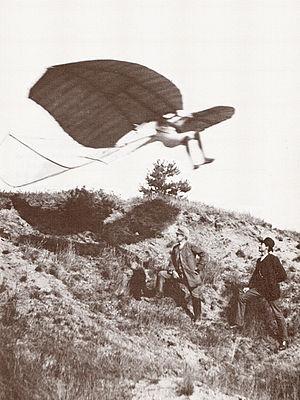
Un ornithoptère est un aéronef dont la sustentation est assurée par des battements d'ailes suivant le principe bionique du vol des oiseaux.
Otto Lilienthal, né le 23 mai 1848 à Anklam et mort le 10 août 1896 à Berlin, est un pionnier allemand de l'aéronautique.